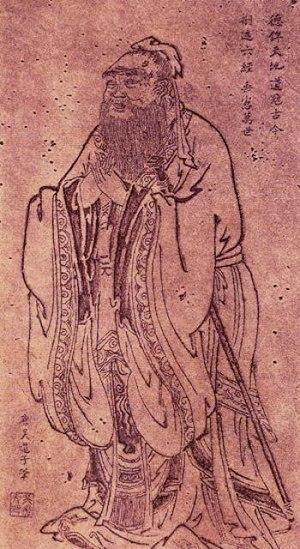
La philosophie, du grec ancien φιλοσοφία, signifiant littéralement « amour de la sagesse », est une démarche de réflexion critique et de questionnement sur le monde, la connaissance et l'existence humaine. Elle existe depuis l'Antiquité en Occident et en Orient, à travers la figure du philosophe, non seulement en tant qu'activité rationnelle mais aussi comme mode de vie. L'histoire de la philosophie permet d'appréhender son évolution.
La philosophie chinoise rassemble divers courants de pensée essentiellement issus de trois traditions : le confucianisme, le taoïsme et le bouddhisme.